Eucalyptus propinqua

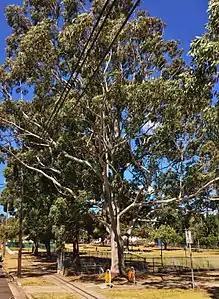
Mature specimen in Silverwater

Eucalyptus propinqua, commonly known as the grey gum or small-fruited grey gum, is a species of medium-sized to tall tree that is endemic to eastern Australia. It has smooth, mottled bark, lance-shaped to curved adult leaves that are paler on the lower surface, flower buds in groups of between seven and fifteen, white flowers and conical or hemispherical fruit.